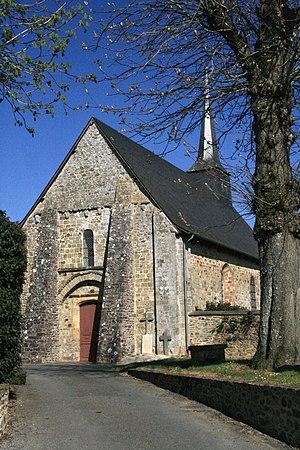
Robert d’Arbrissel, né vers 1047 dans le village d’Arbrissel dans le diocèse de Rennes en Bretagne et mort au prieuré d'Orsan, probablement autour de 1117, est un ermite et moine breton.
Arbrissel est une commune française située dans le département d'Ille-et-Vilaine en région Bretagne, peuplée de 306 habitants.
Cet article recense les bâtiments protégés au titre des monuments historiques d’Ille-et-Vilaine, en France.